Anne Clarke (theatre producer)

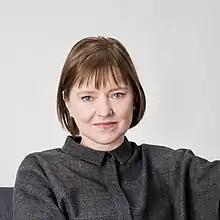

Anne Clarke (born 13 April 1961) is an Irish theatre producer. She founded Landmark Productions in 2003.